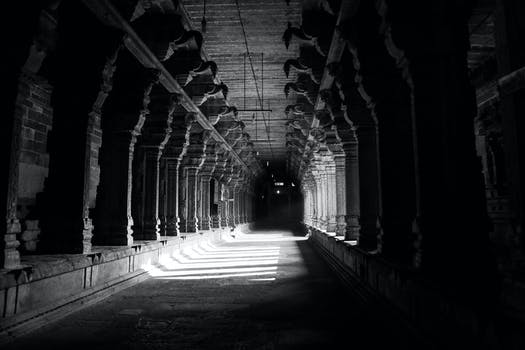
Label: No Watermark